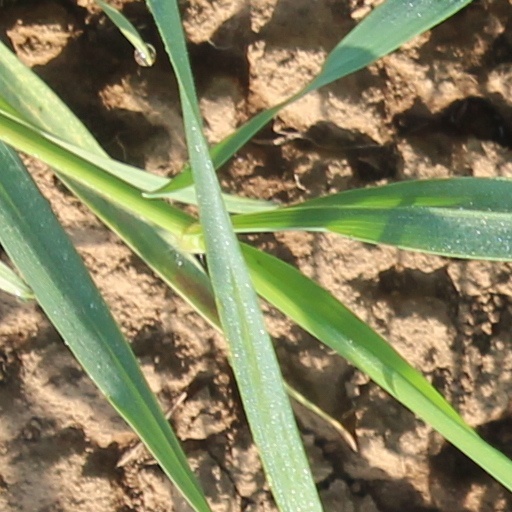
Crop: wheat